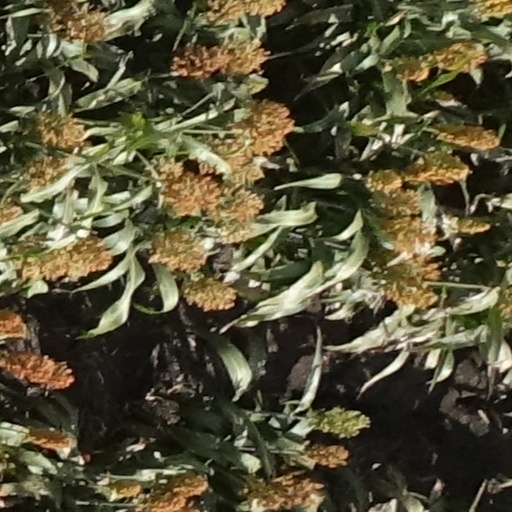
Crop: sorghum